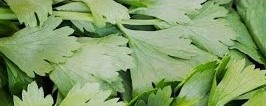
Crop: unknown
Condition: celery